Churche's Mansion

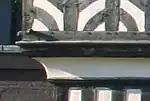
Plaster coving over floor joists

The mansion house follows an H-shaped, late-medieval or Tudor plan with a central hall and cross wings, like a small country house; Pevsner considered it to resemble the nearby Dorfold Hall, which is slightly later in date. The front is around long and the east side . It has four gables to the front – two large outer and two smaller inner – and a two-gabled wing to the eastern (left-hand) side. The roof is tiled, with two prominent brick chimney stacks. There are two storeys with an attic, with both the first and second floors on two sides overhanging the floor beneath to form jetties, a typical feature of timber-framed town houses of this date. The protruding floor joists are concealed by plaster coving built up over shaped brackets and laths, in a fashion described by Pevsner as a "speciality of Cheshire". The asymmetrically positioned main entrance is on the east (left) wing, and has a porch. To the rear, opposite the porch, rises a square stair tower.